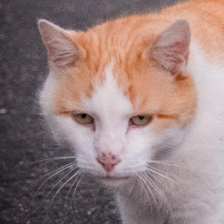
Label: animals